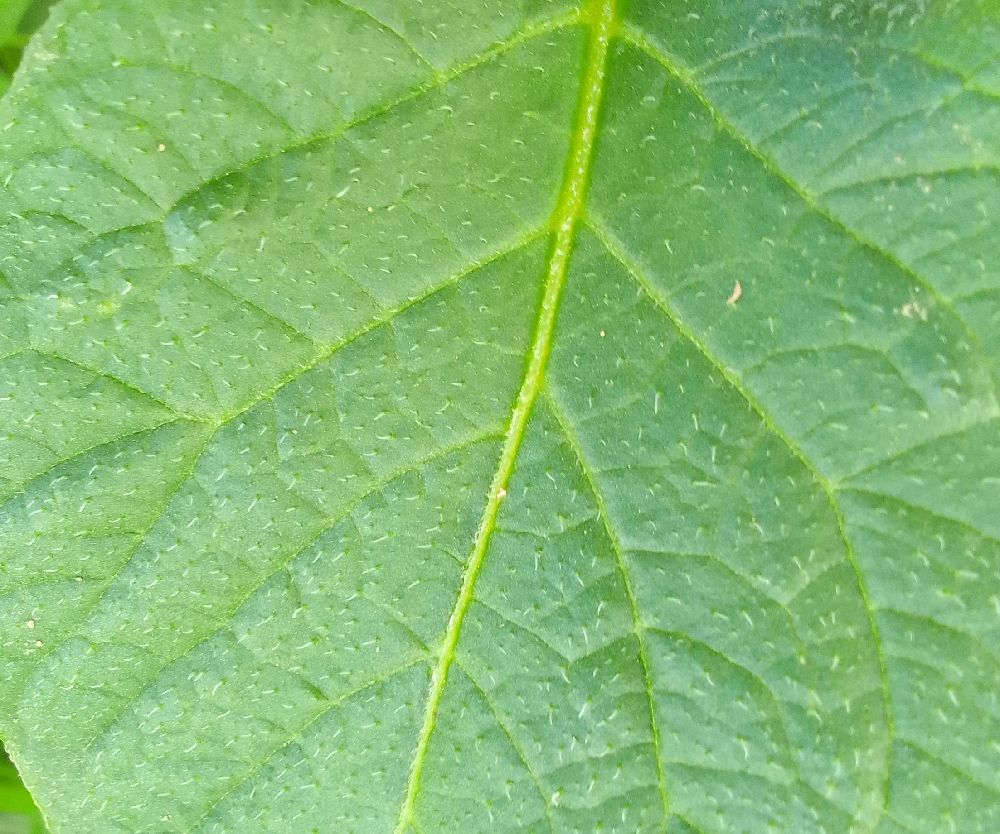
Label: Healthy